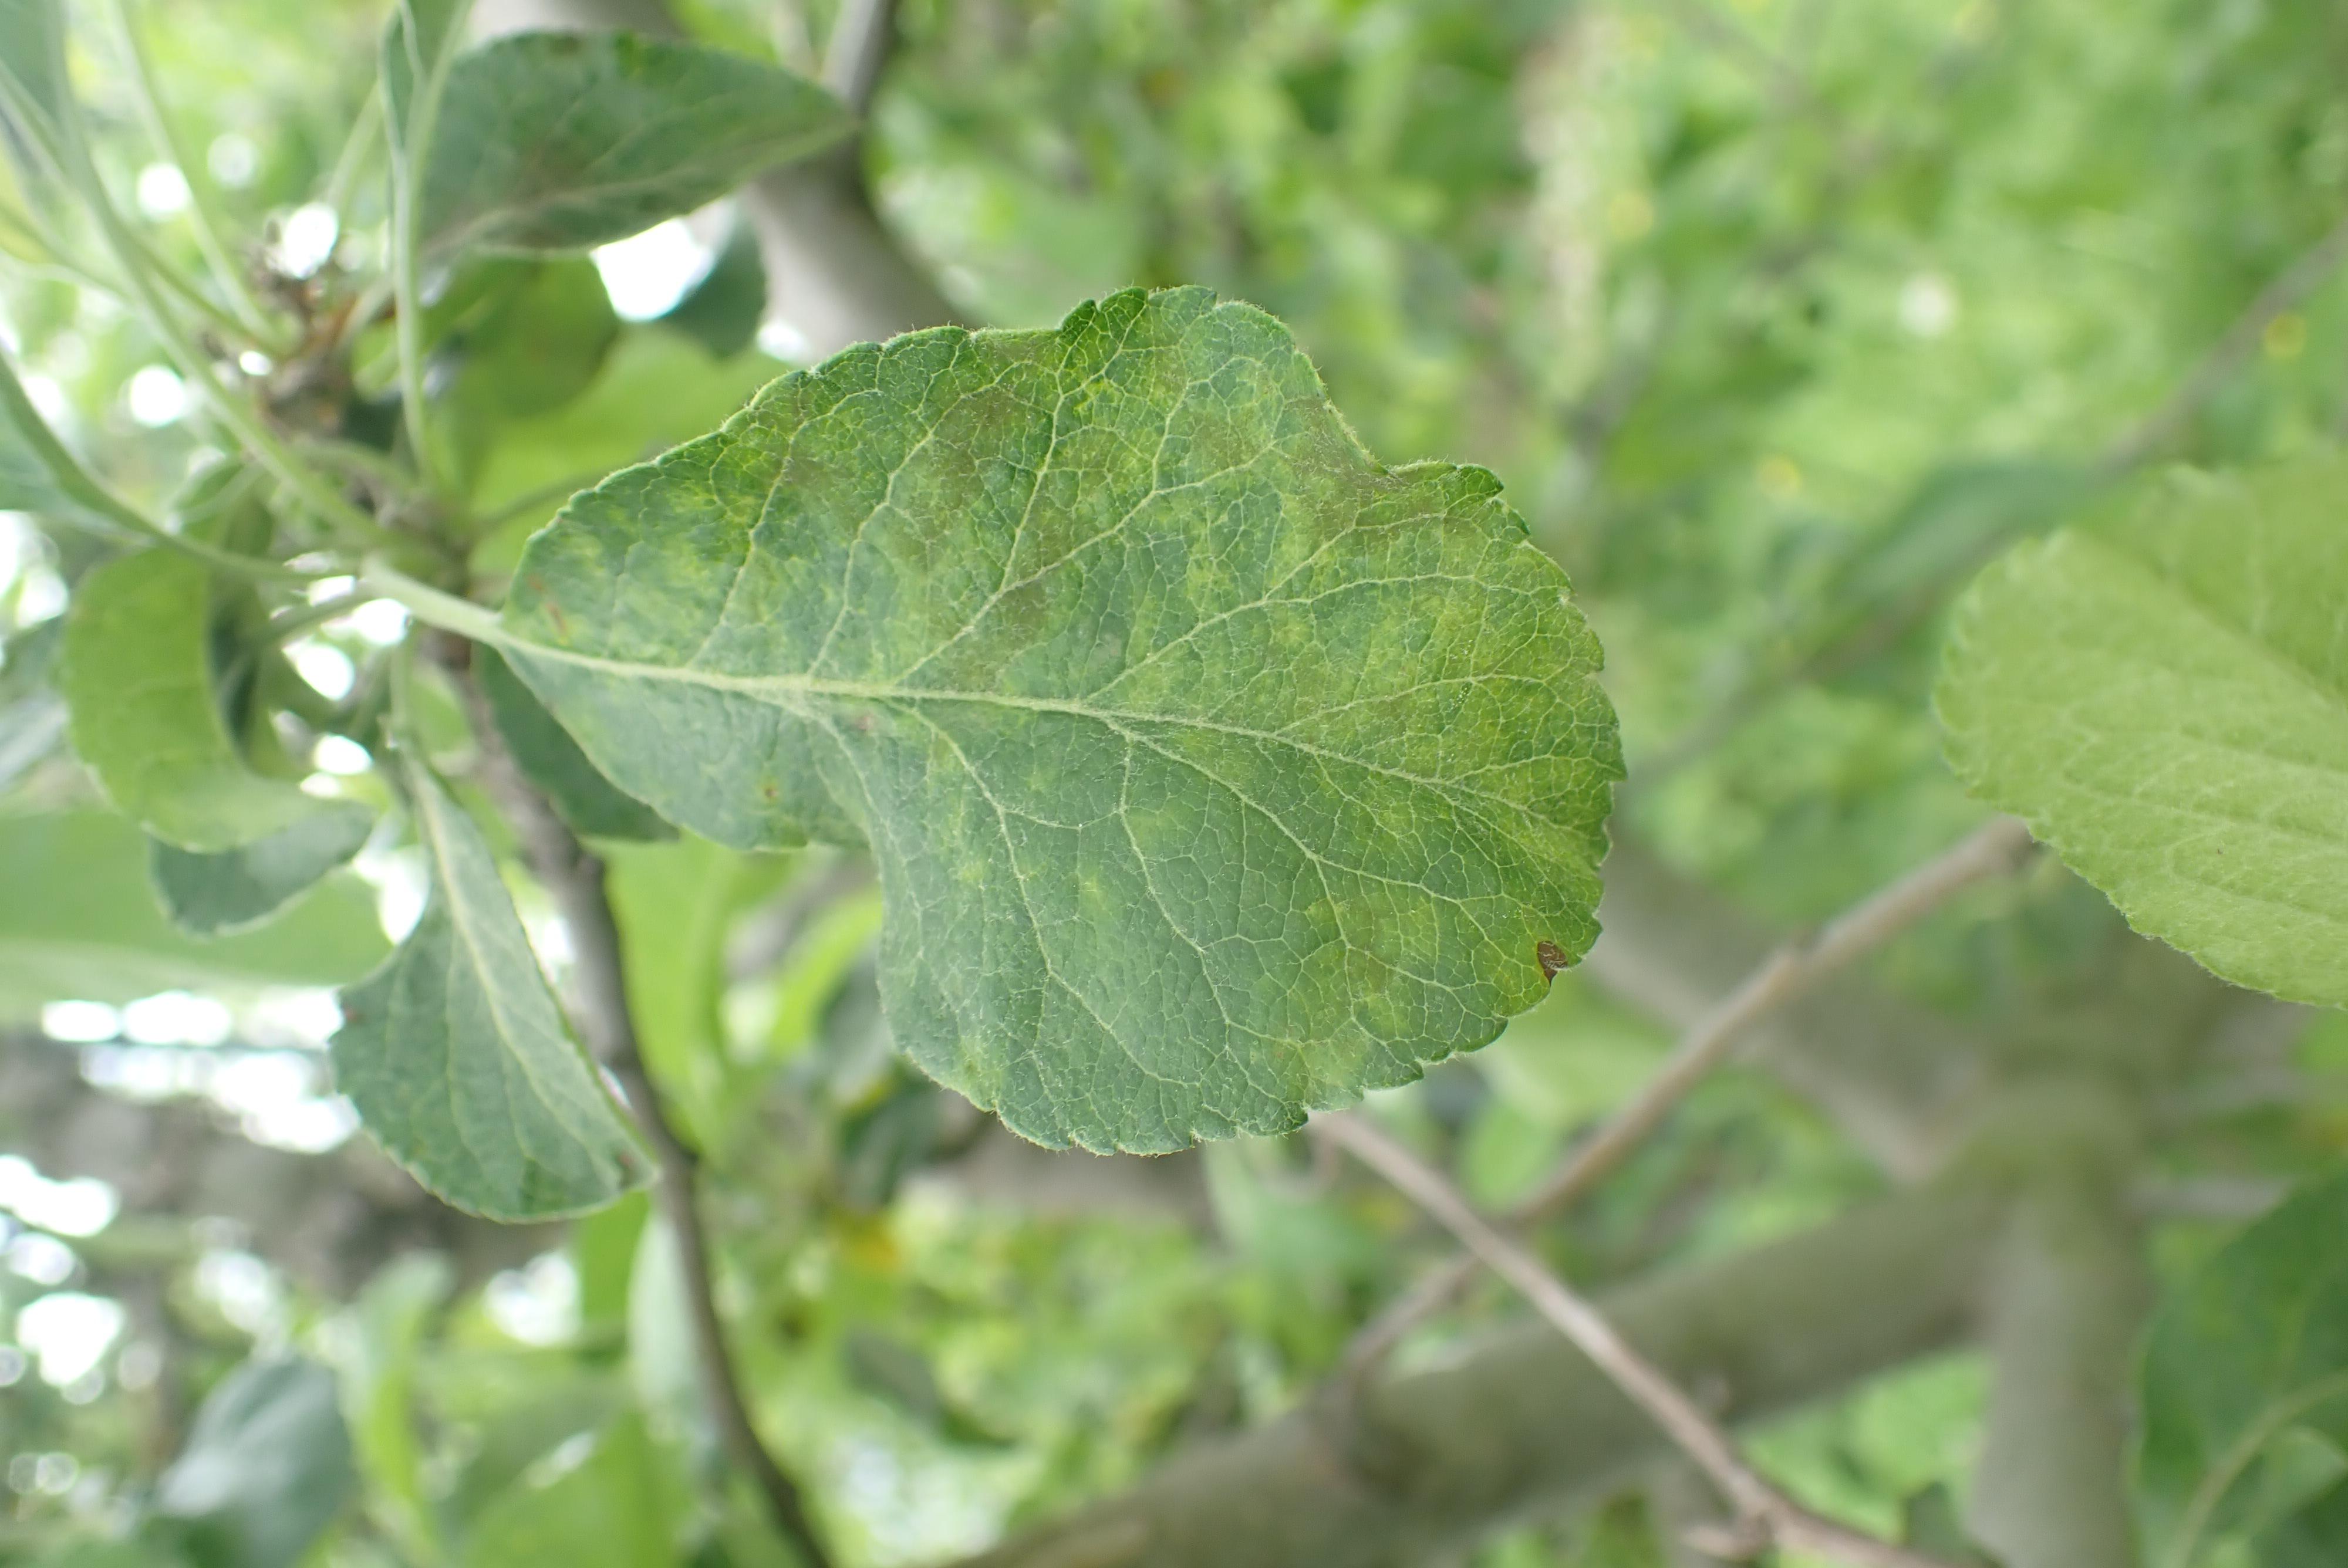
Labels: scab